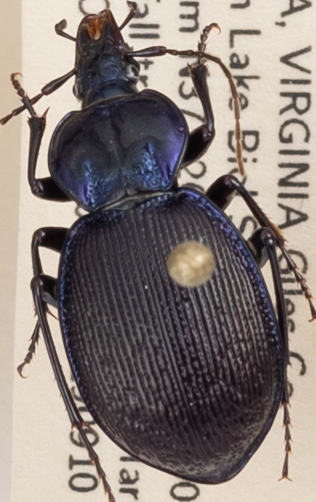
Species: Sphaeroderus stenostomus lecontei
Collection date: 2019-09-10
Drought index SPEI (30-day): -1.93
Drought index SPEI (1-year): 1.69
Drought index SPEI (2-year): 1.69